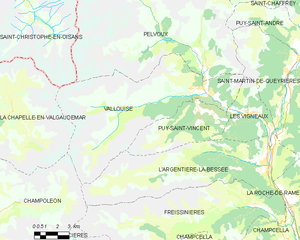
Carte des communes françaises: Vallouise